Magnetix

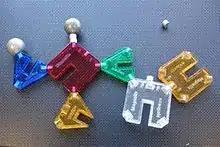
Recalled Magnetix toy with loose magnets

On April 19, 2007, CPSC ordered further Magnetix recalls, recalling over 4 million sets. "To date, CPSC and Mega Brands are aware of one death, one aspiration and 27 intestinal injuries. Emergency surgical intervention was needed in all but one case. At least 1,500 incidents of magnets separating from the building pieces have been reported. ... If a child swallows more than one tiny powerful magnet detached from the plastic building pieces or one such magnet and a metallic object, the objects can attract to each other inside the intestines and cause perforations and/or blockage, which can be fatal, if not treated immediately." Redesigned Magnetix sets sold since March 31, 2006, age-labeled 6+, were not subject to the recall.